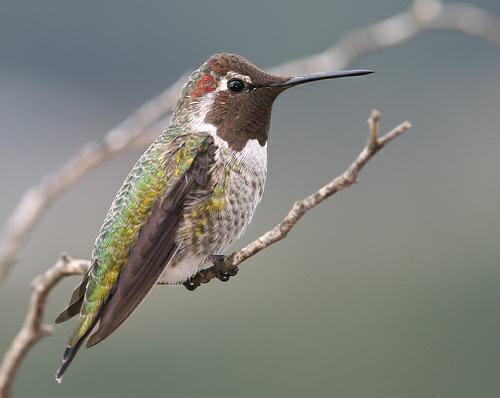
A photo of a anna hummingbird